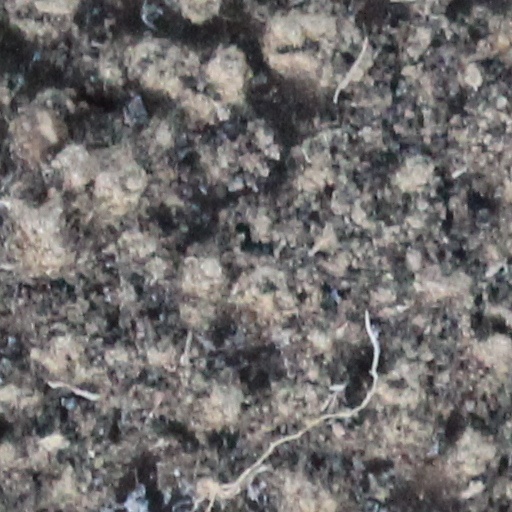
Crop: wheat